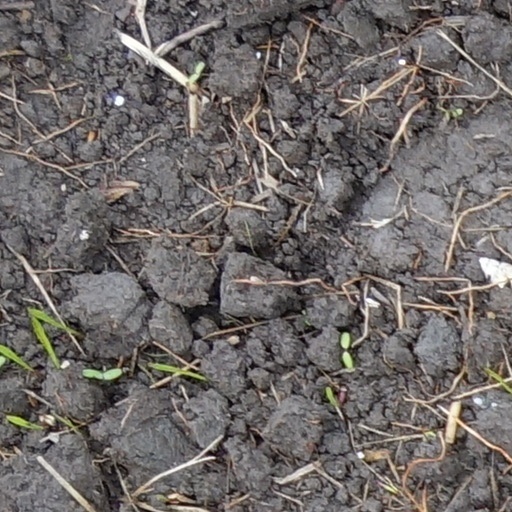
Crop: wheat